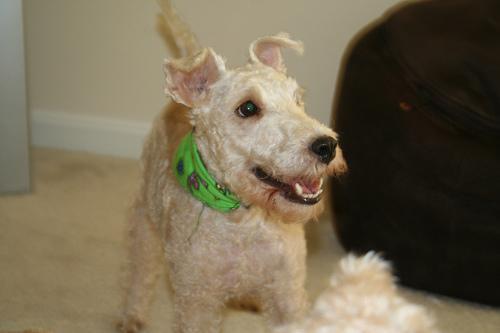
Lakeland_terrier